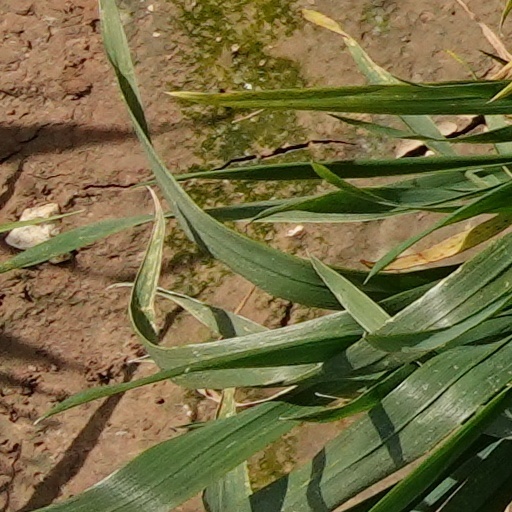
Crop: wheat